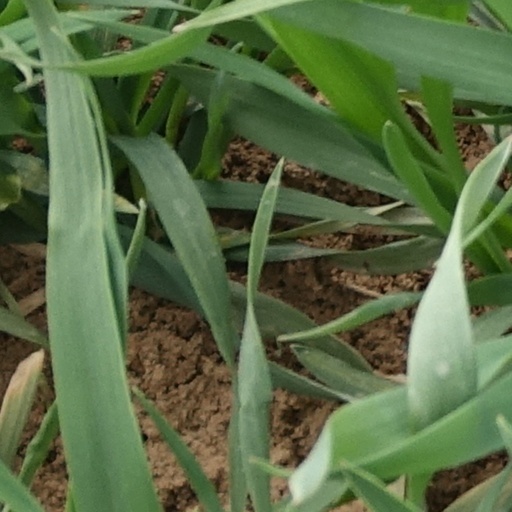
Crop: wheat